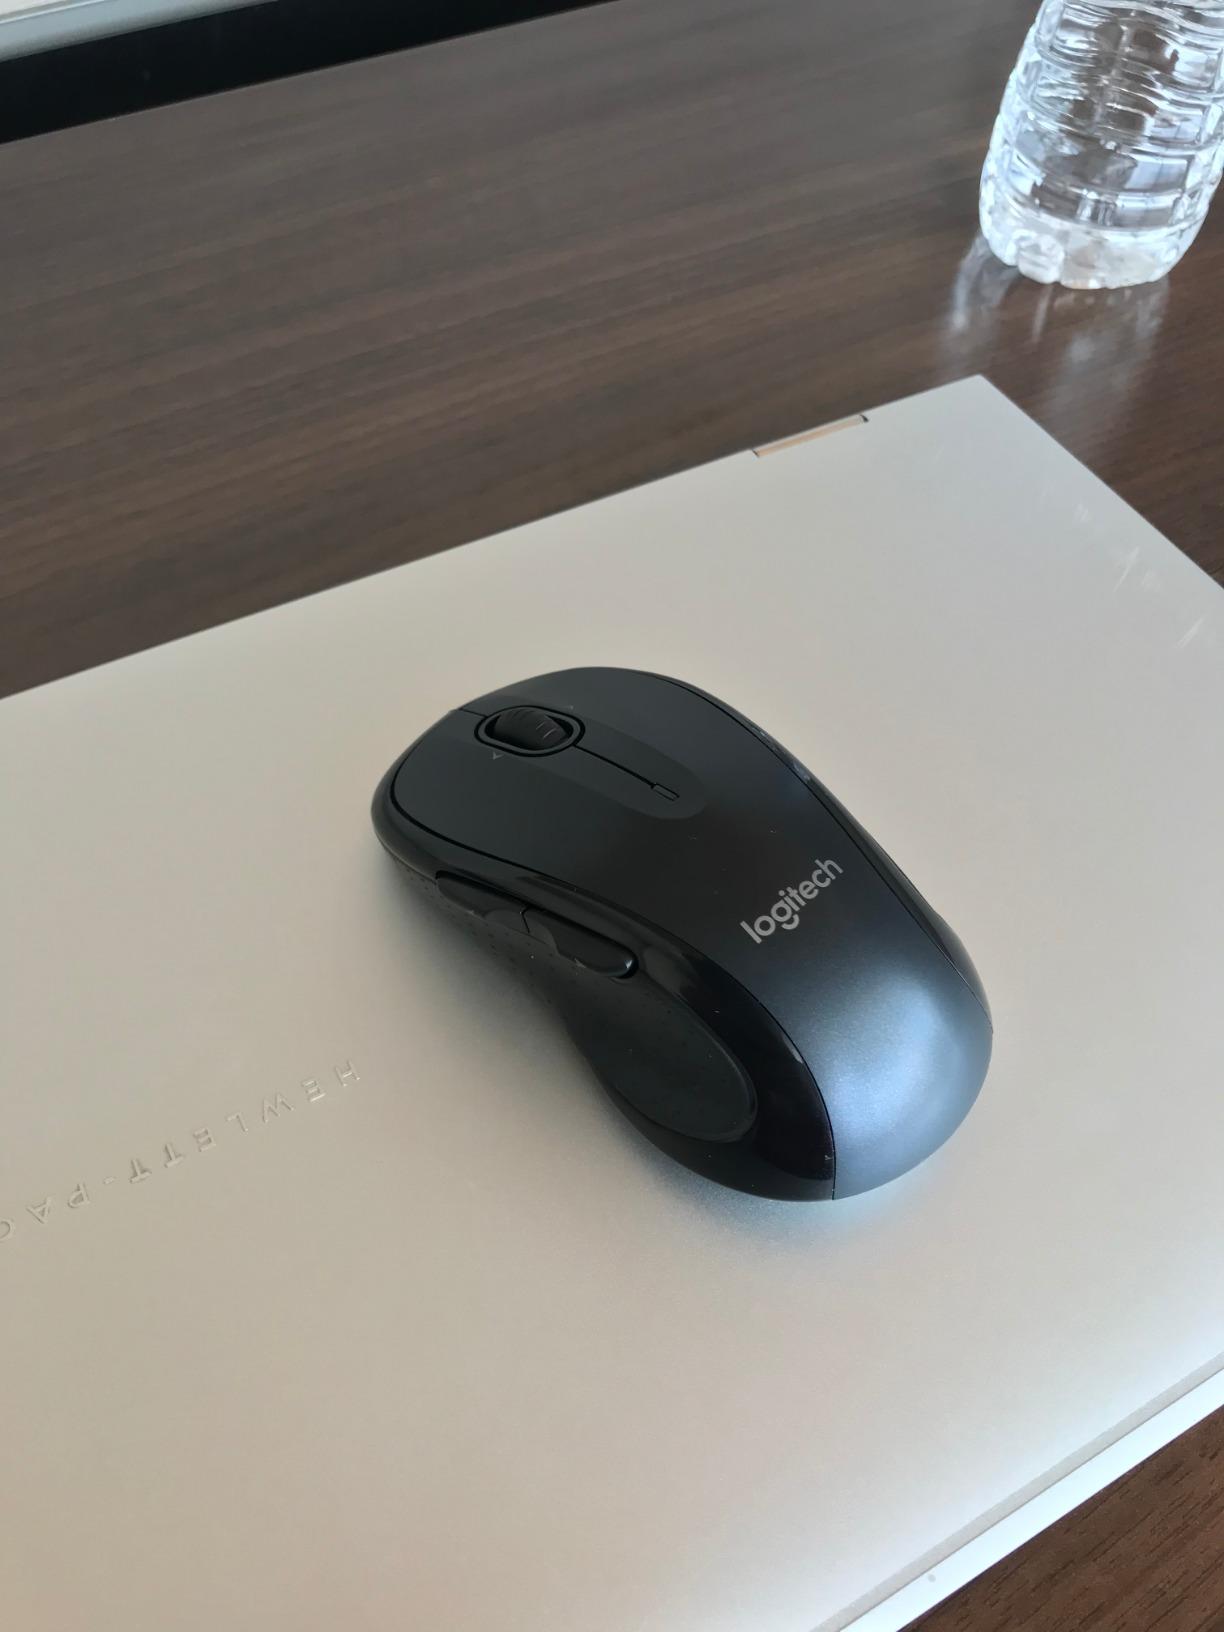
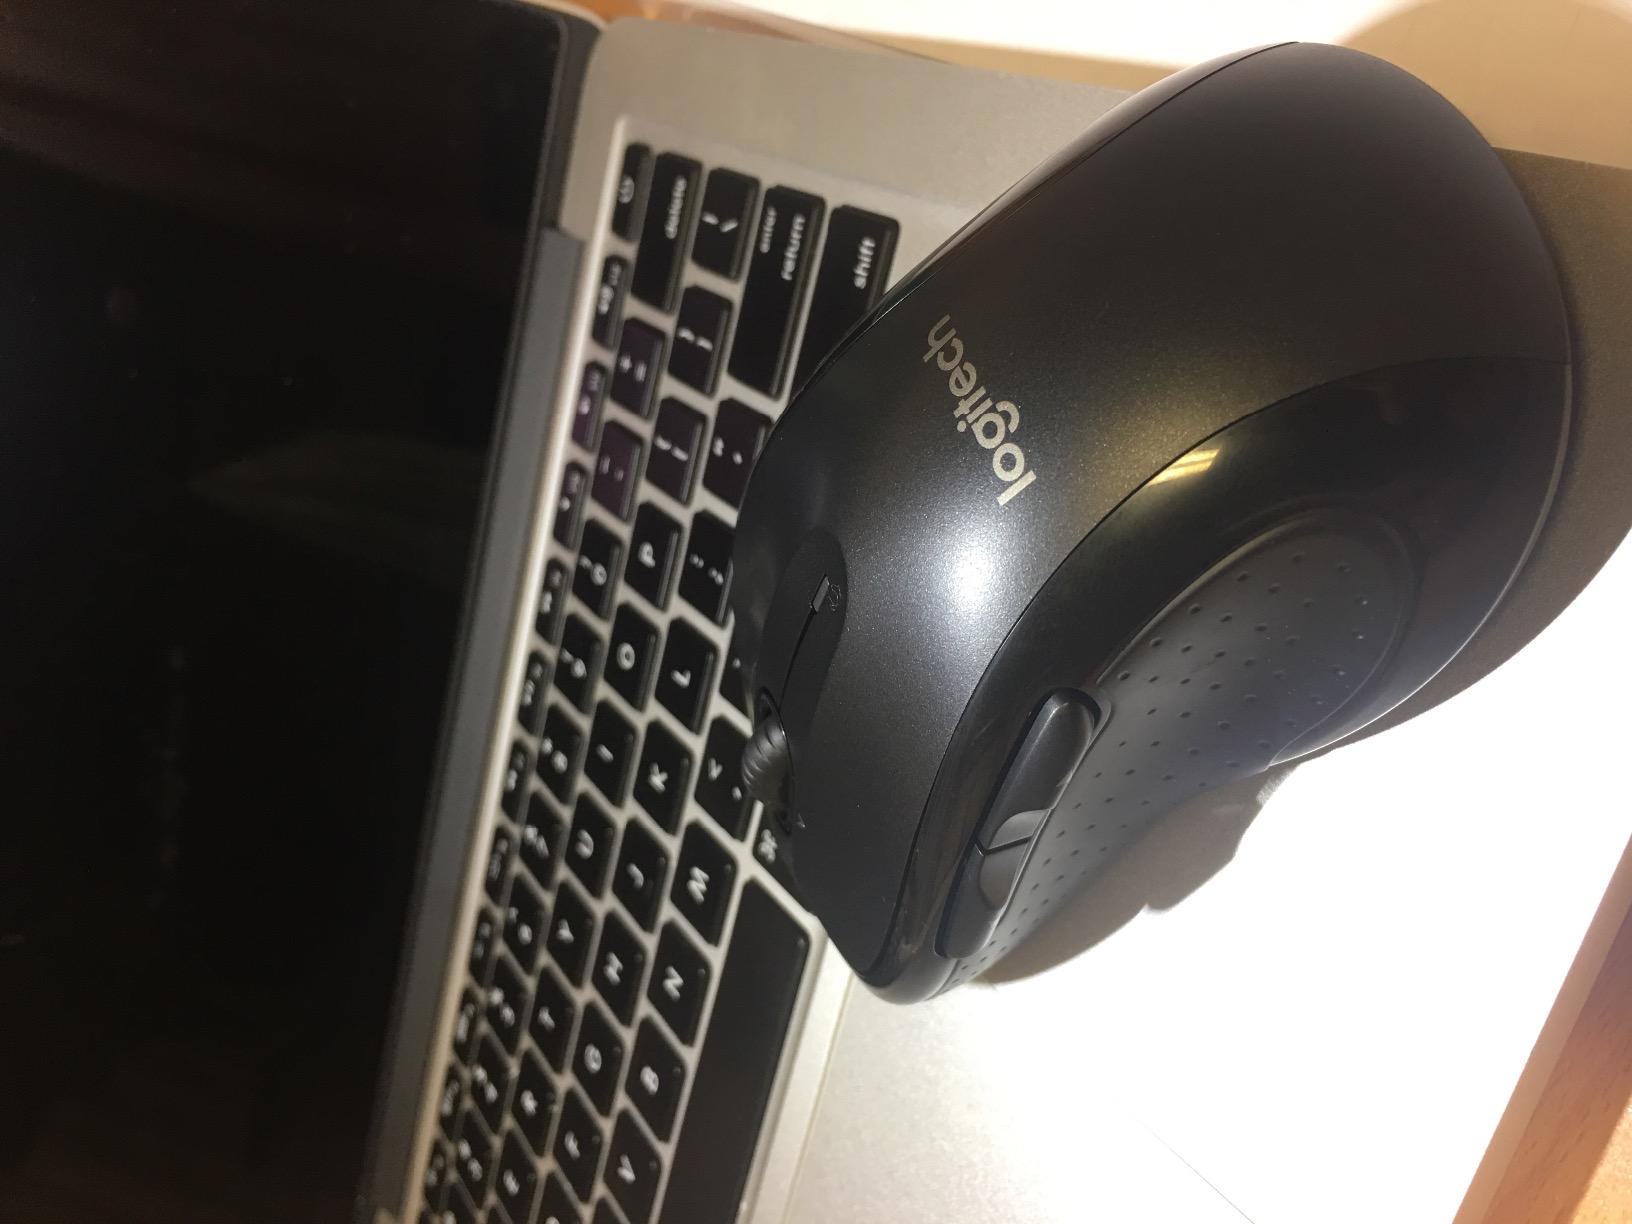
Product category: mouse
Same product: yes